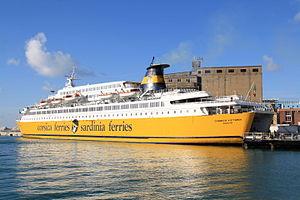
Le Corsica Victoria est un ferry du groupe Corsica Ferries. Construit entre 1972 et 1973 par les chantiers Jozo Lozovina-Mosor Shipyard de Trogir en Yougoslavie pour la compagnie suédoise Rederi Ab Gotland, il était alors baptisé Gotland. Mis en service en décembre 1973 entre le continent suédois et l'île de Gotland, il sera également affrété par divers armateurs au cours des années 1980. Vendu en 1989 au groupe Corsica Ferries, il est affecté entre l'Italie et la Corse à partir de l'été sous le nom de Corsica Victoria. Entre 1989 et 1990, il sera allongé d'une vingtaine de mètres au cours d'importants travaux de jumboïsation. Depuis la réunification des marques Corsica Ferries et Sardinia Ferries en 1999, il effectue diverses lignes de l'armateur bastiais depuis les continents français et italien vers la Corse et la Sardaigne.